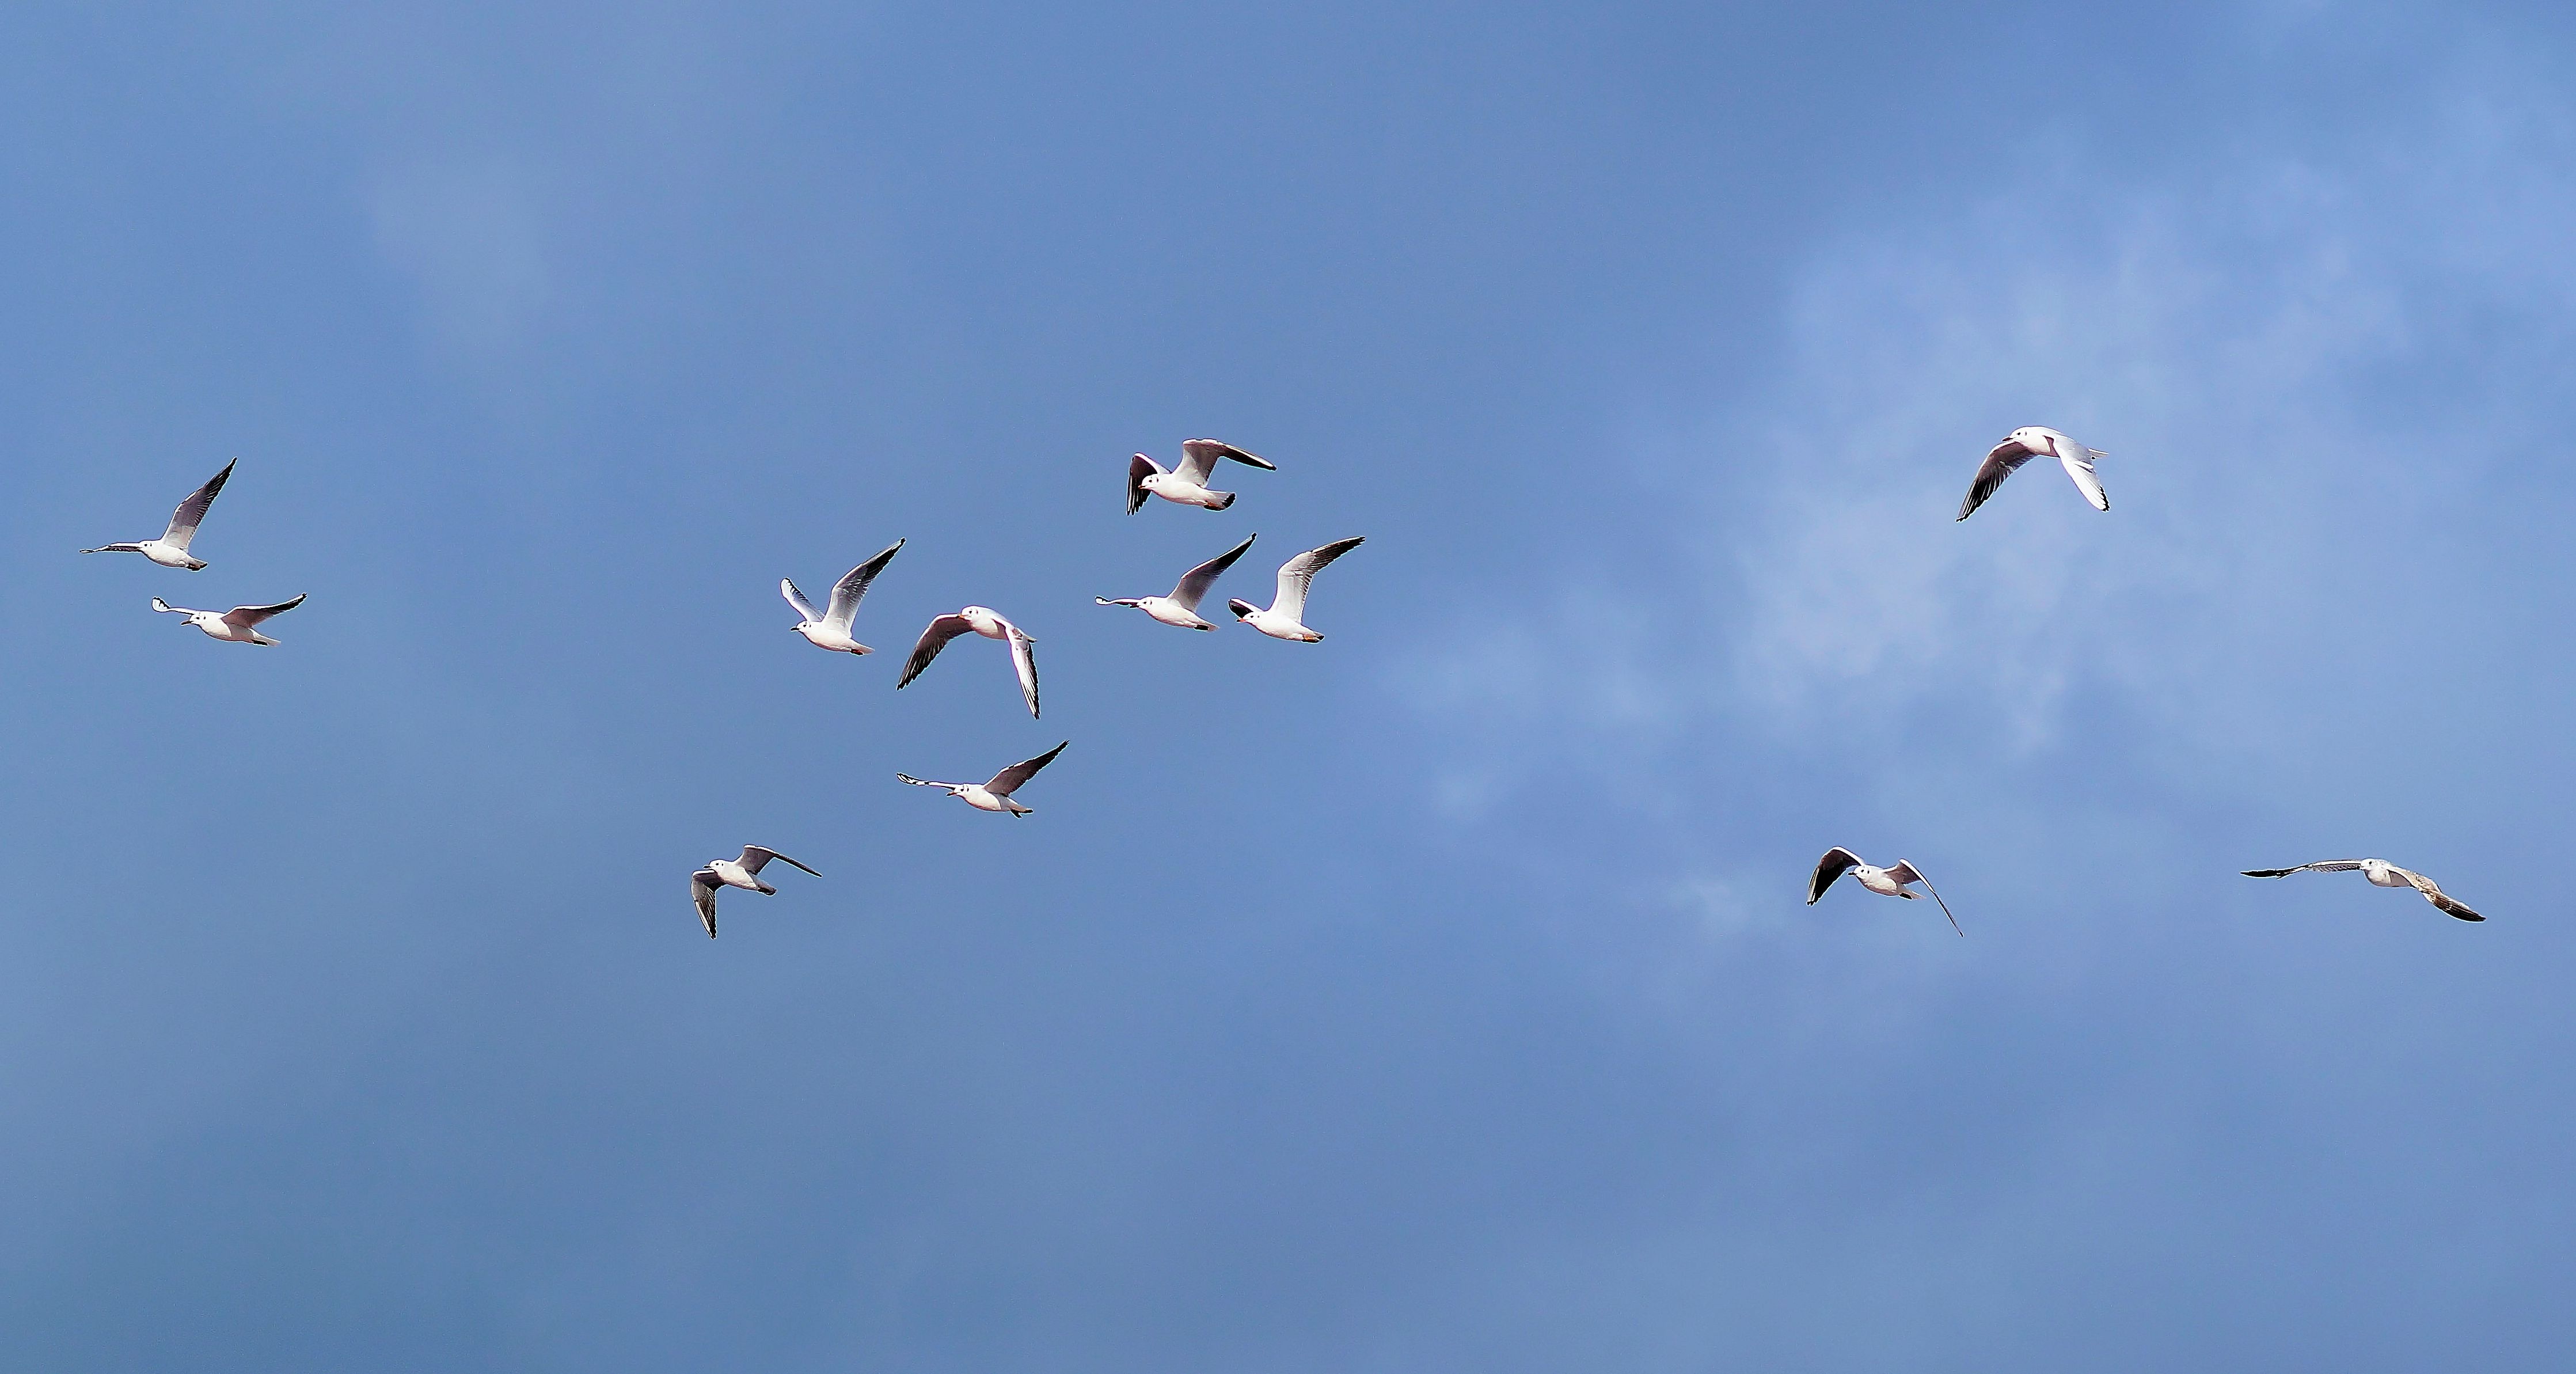
bird, wing, sky, seabird, flock, fly, gull, flight, blue, birds, gulls, vertebrate, foraging, bird migration, swarm, charadriiformes, animal migration